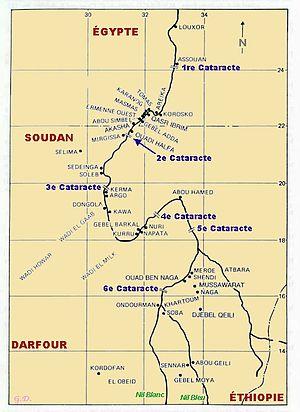
Plan des Cataractes du Nil (Égypte).
Les cataractes du Nil sont des rapides, plus que des chutes d'eau, dus à des encombrements rocheux dans le lit du Nil. Au nombre de six, elles rendent difficile et dangereuse, en certains endroits, la navigation sur le fleuve, mais sans l’interrompre.